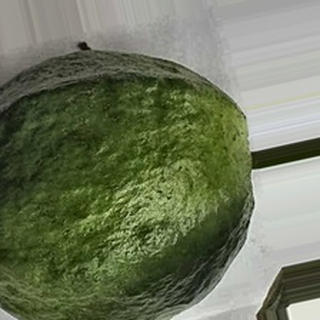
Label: healthy_guava